O'Kane Market and O'Kane Building

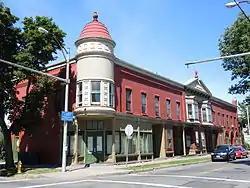

O'Kane Market and O'Kane Building are historic commercial buildings located at Rochester in Monroe County, New York. The O'Kane Market (1878) and O'Kane Building (1889–1890) are architecturally significant as intact, representative examples of late 19th century Italianate and Eclectic style commercial properties in Rochester's Eighth Ward.